Jean Hermil

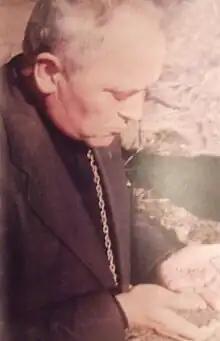

Jean Hermil (24 September 1917 – 10 March 2006) was a French prelate of the Catholic Church bishop of Viviers from 1965 to 1992, following a year and a half as auxiliary bishop of Autun.